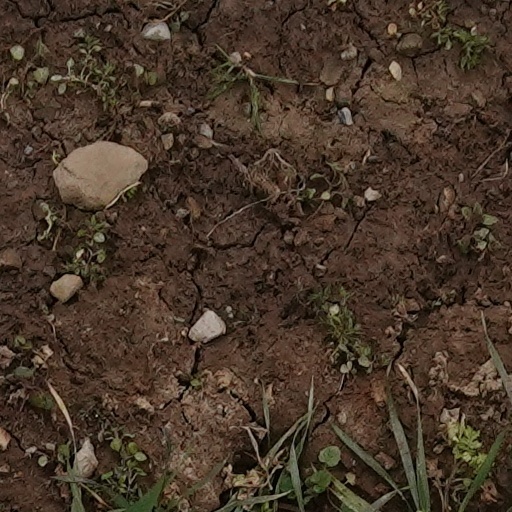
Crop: wheat